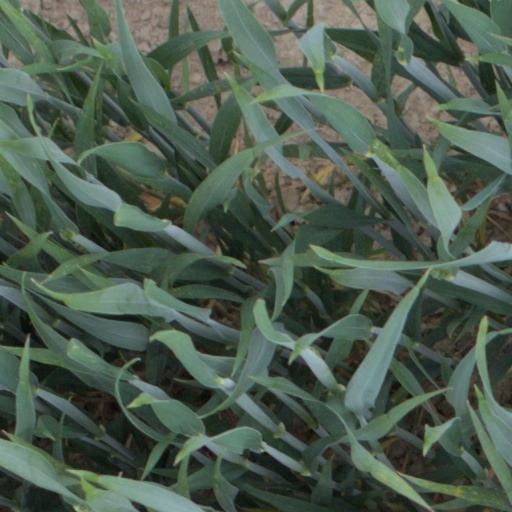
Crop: wheat